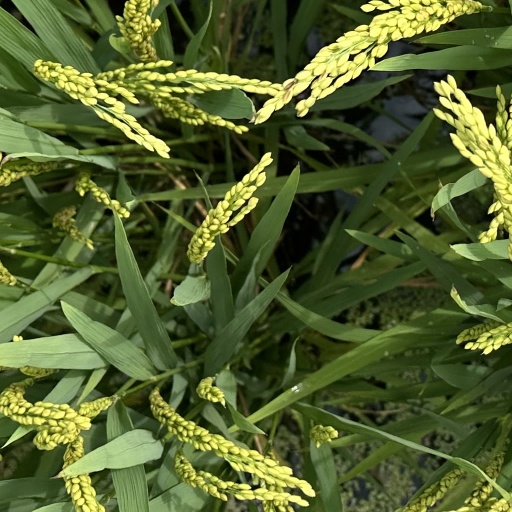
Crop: rice